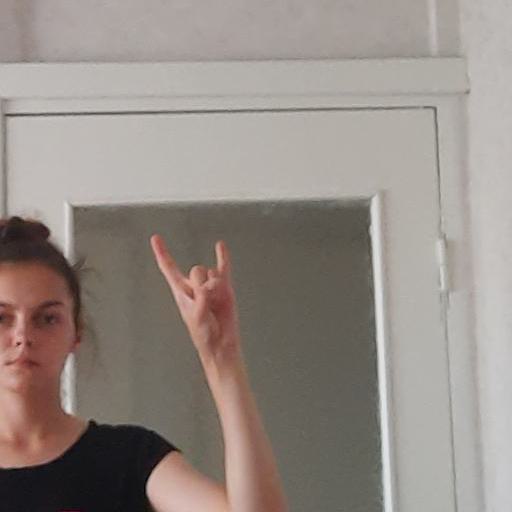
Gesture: rock